Würzburg Residence

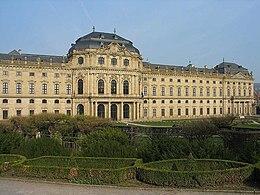

The Würzburg Residence (German: "Würzburger Residenz") is a palace in Würzburg, Germany. Johann Lukas von Hildebrandt and Maximilian von Welsch, representatives of the Austrian/Southern German Baroque style, were involved in the construction, as well as Robert de Cotte and Germain Boffrand, who were followers of the French style. Balthasar Neumann, court architect of the Bishop of Würzburg, was the principal architect of the Residence, which was commissioned by the Prince-Bishop of Würzburg Johann Philipp Franz von Schönborn and his brother Friedrich Carl von Schönborn in 1720, and completed in 1744. The Venetian painter Giovanni Battista Tiepolo, assisted by his son, Domenico, painted frescoes in the building.